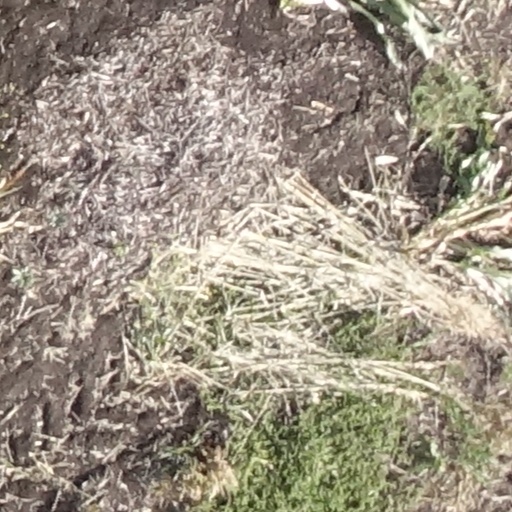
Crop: sorghum